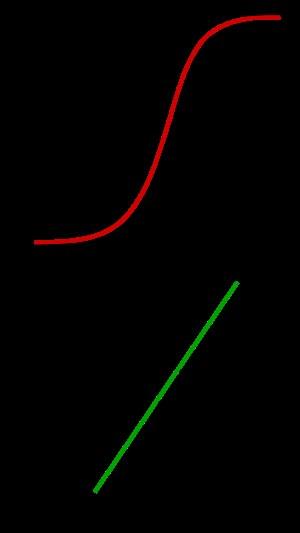
L'équation d'Avrami décrit les transformations de phase dans les solides, à température constante. Elle s'applique plus particulièrement à la description de la cinétique de la cristallisation, ainsi qu'à d'autres changements de phase ou des réactions chimiques. Elle peut également être appliquée à l'analyse d'écosystèmes.